Will Patterson

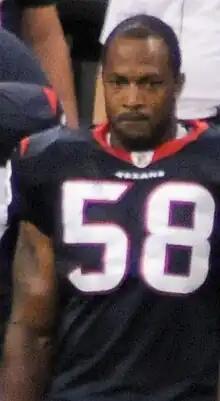
Patterson in 2010 with the Houston Texans

William Louis Patterson (born July 20, 1987) is a former American football linebacker. Patterson played college football for the Indiana Hoosiers. Patterson signed with the Iowa Barnstormers of the Arena Football League (AFL) in 2012.